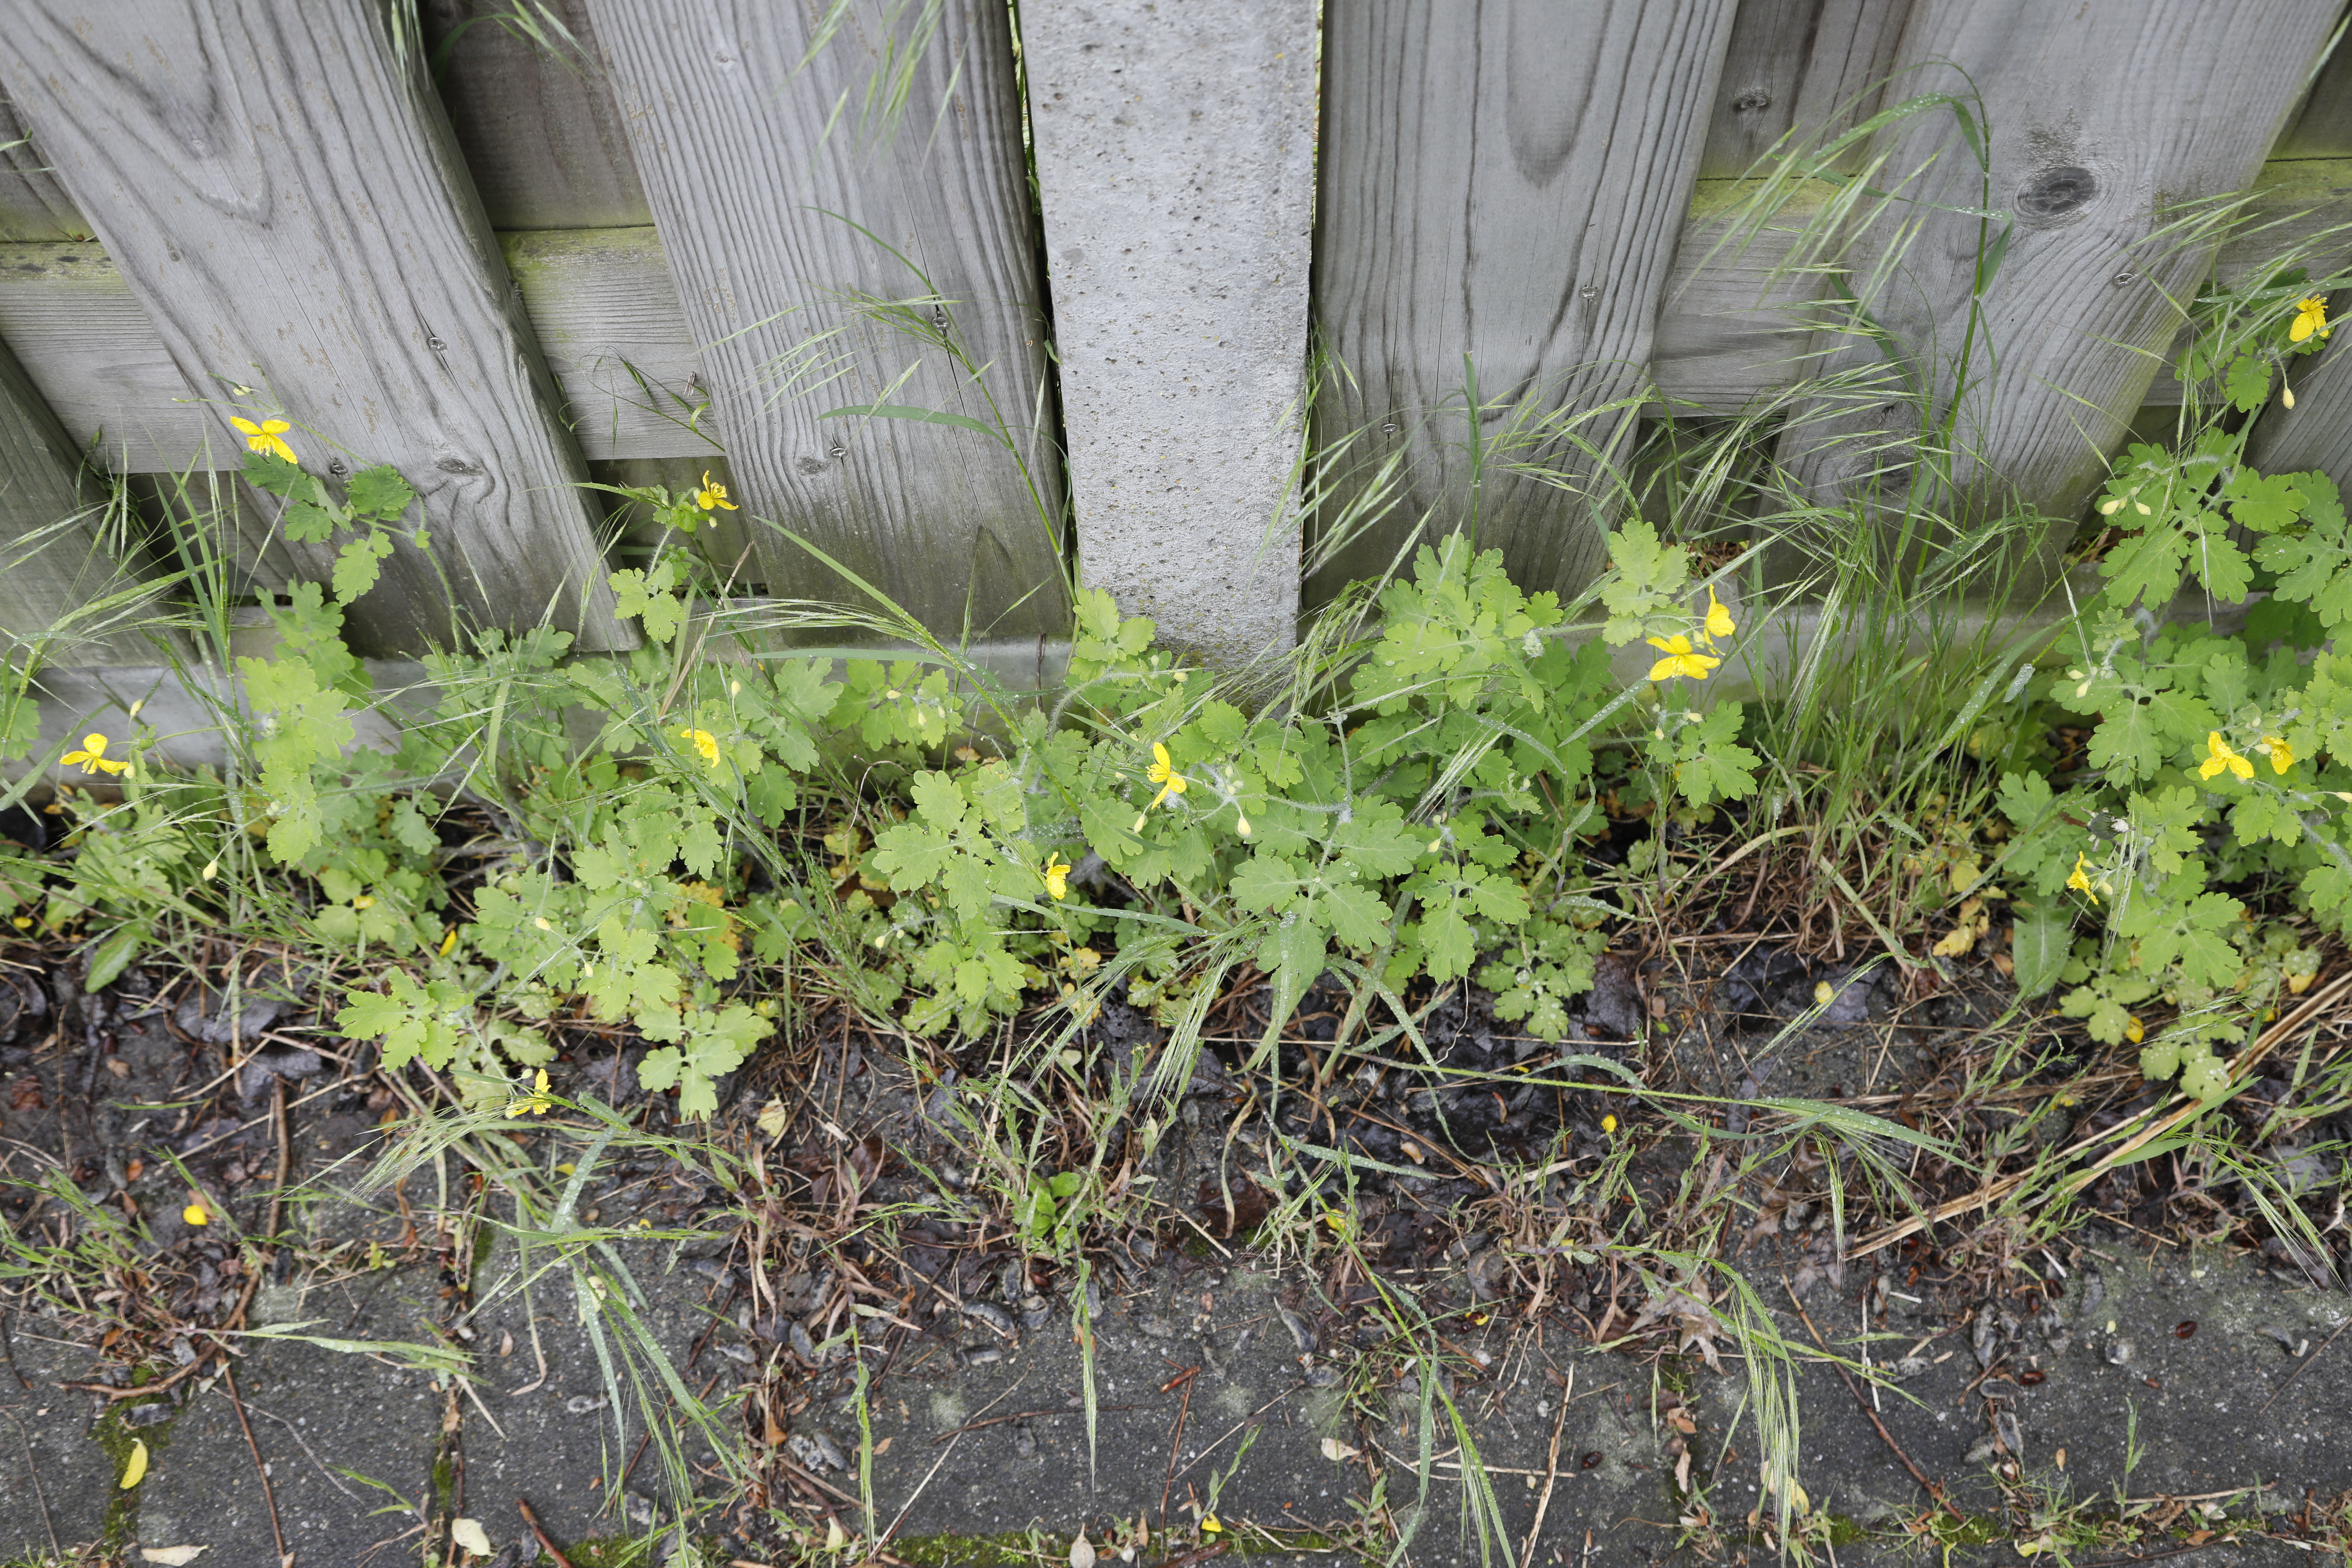
Plant species: Chelidonium majus